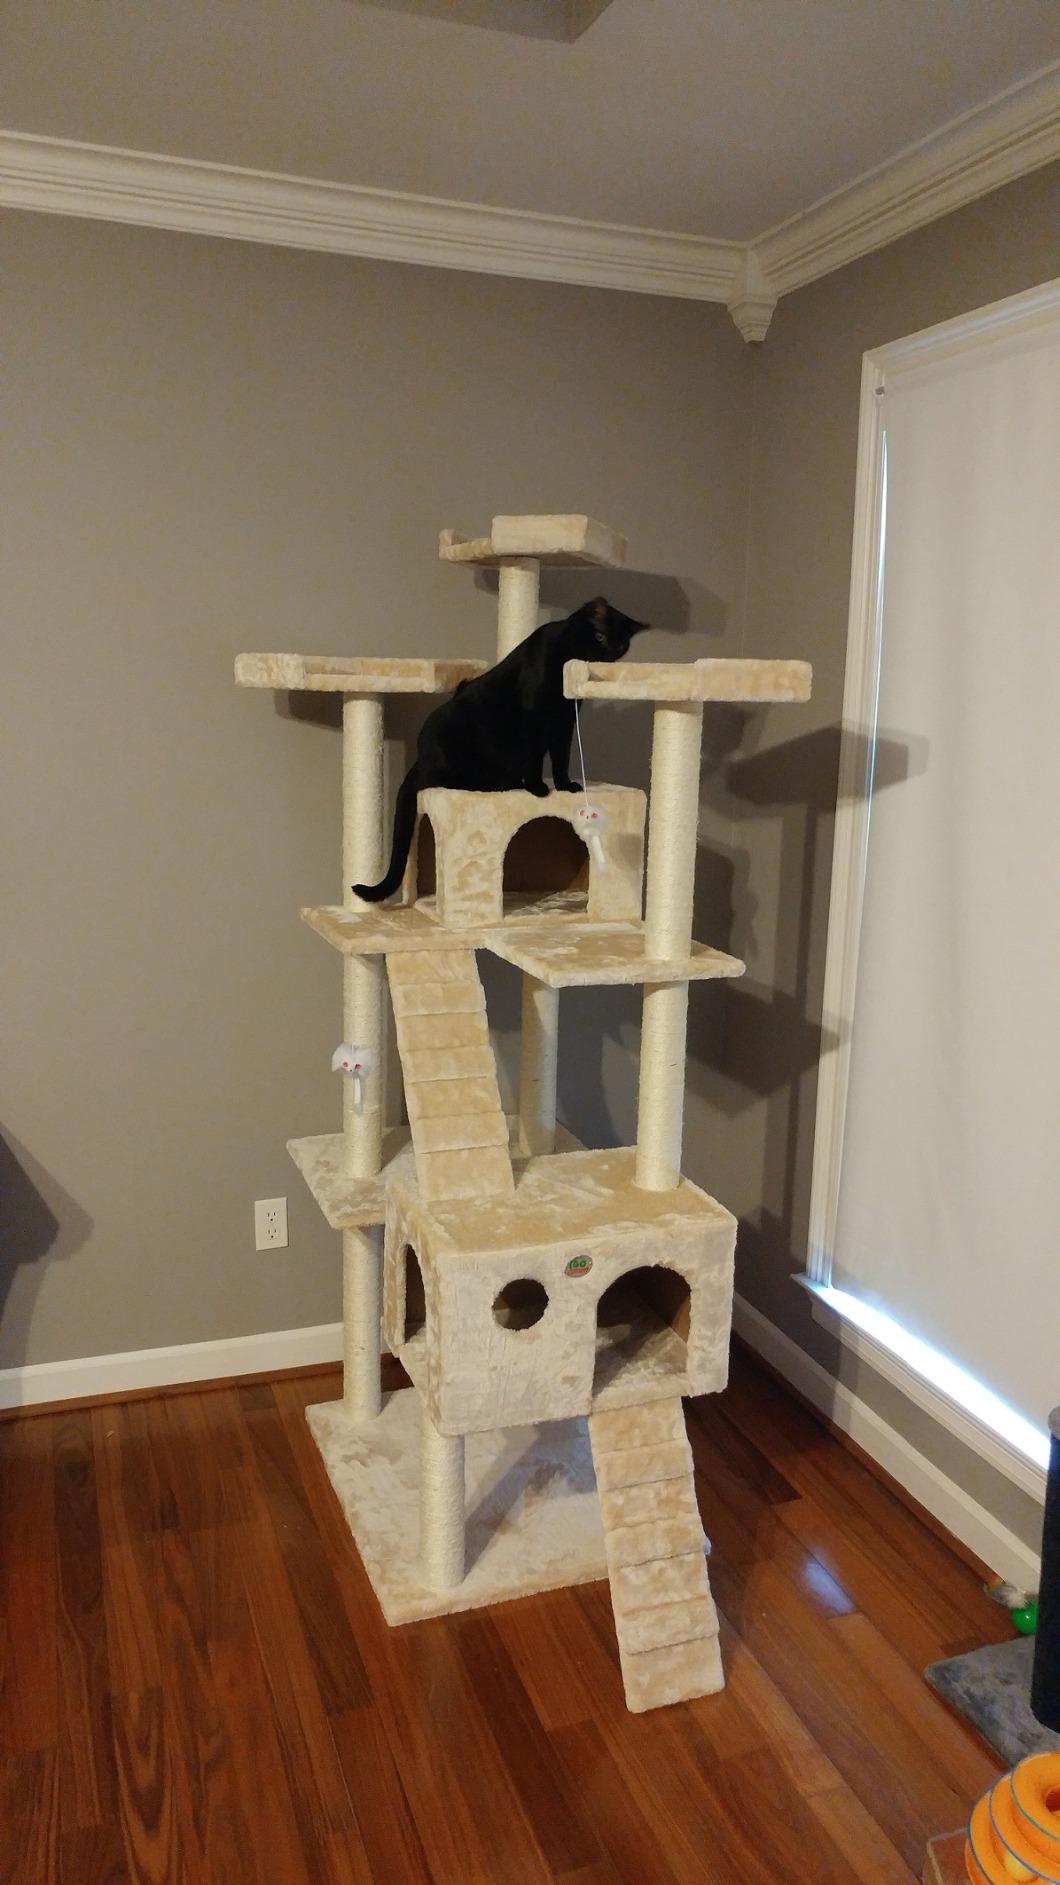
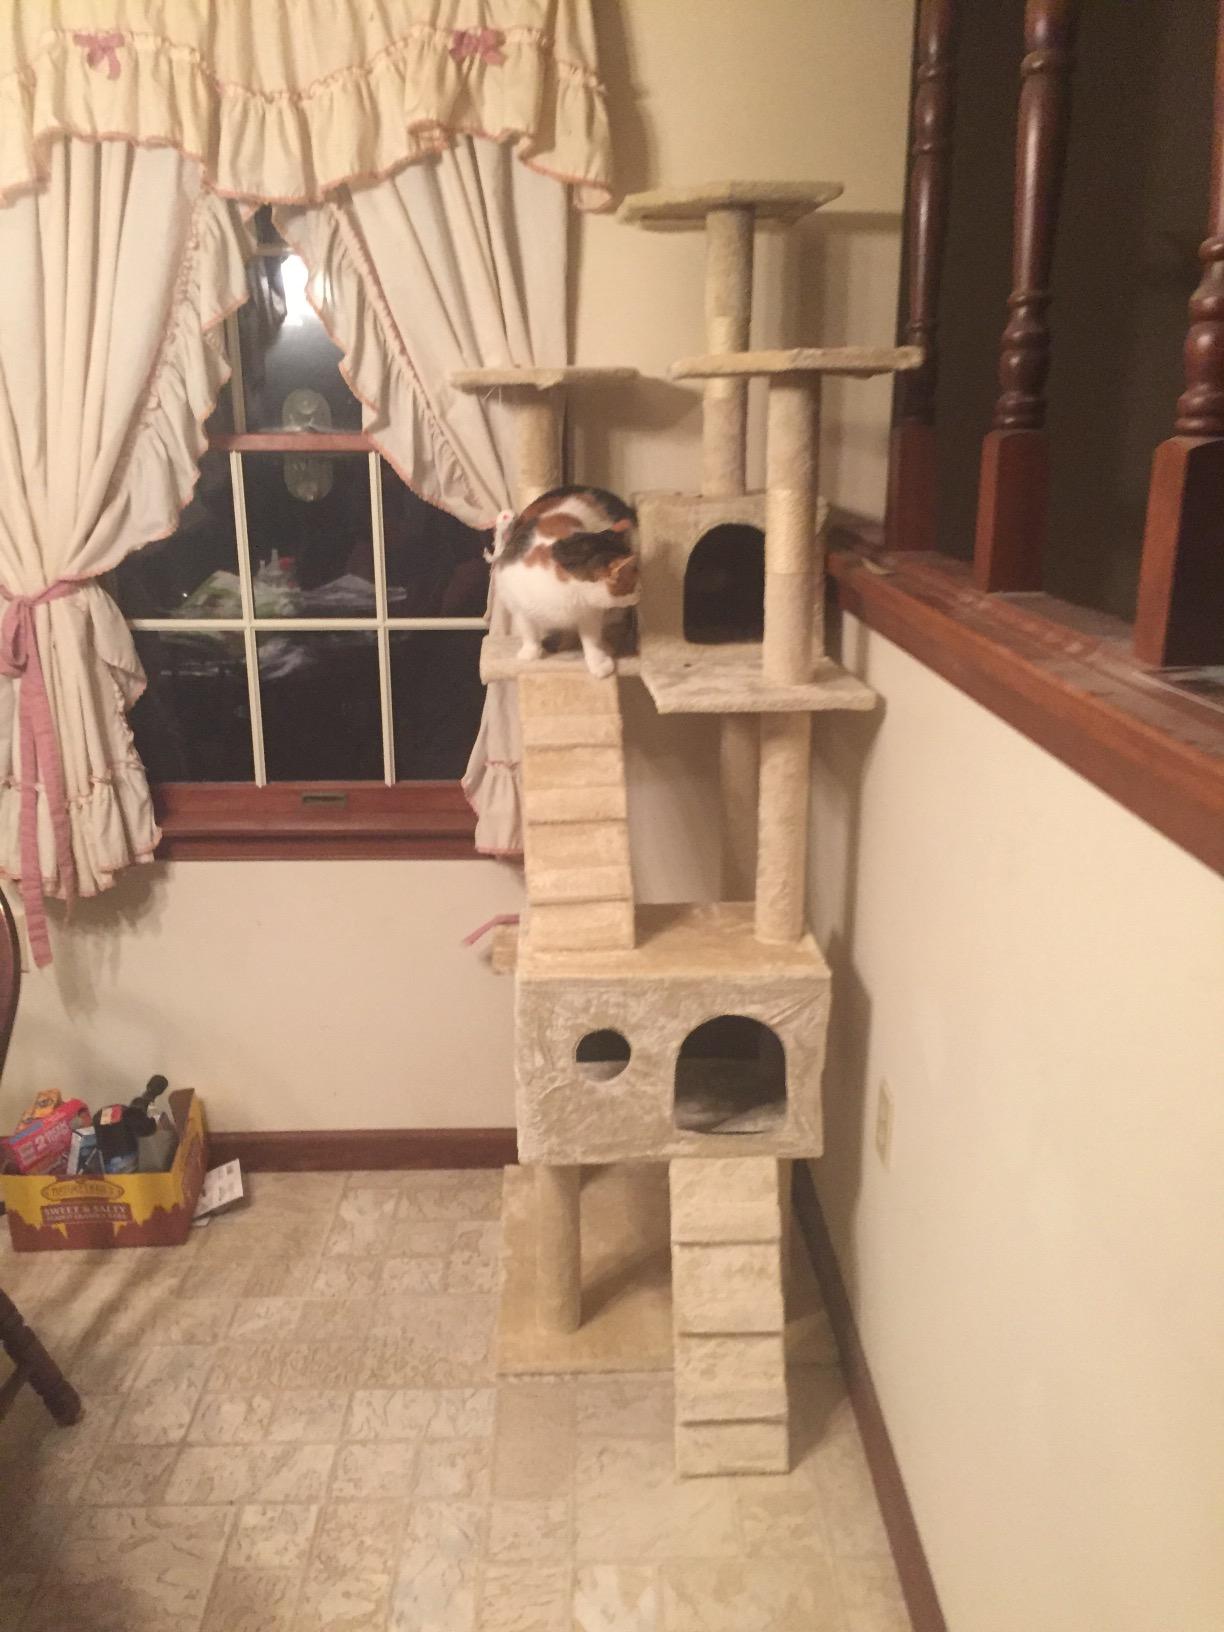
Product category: items_cat tree
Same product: yes